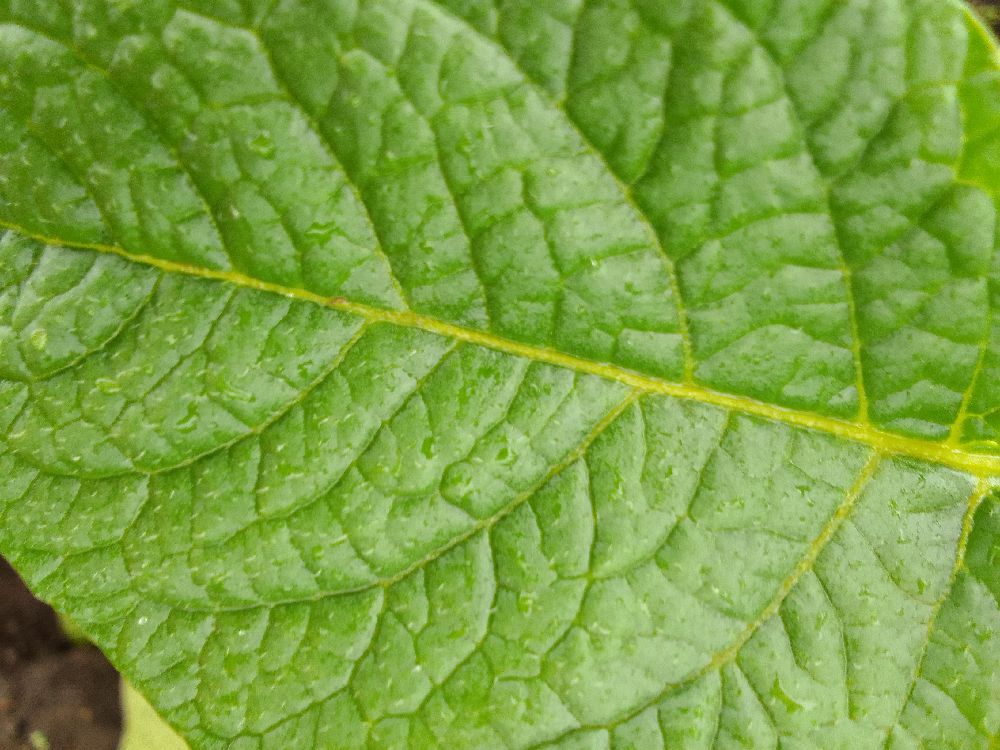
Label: Healthy